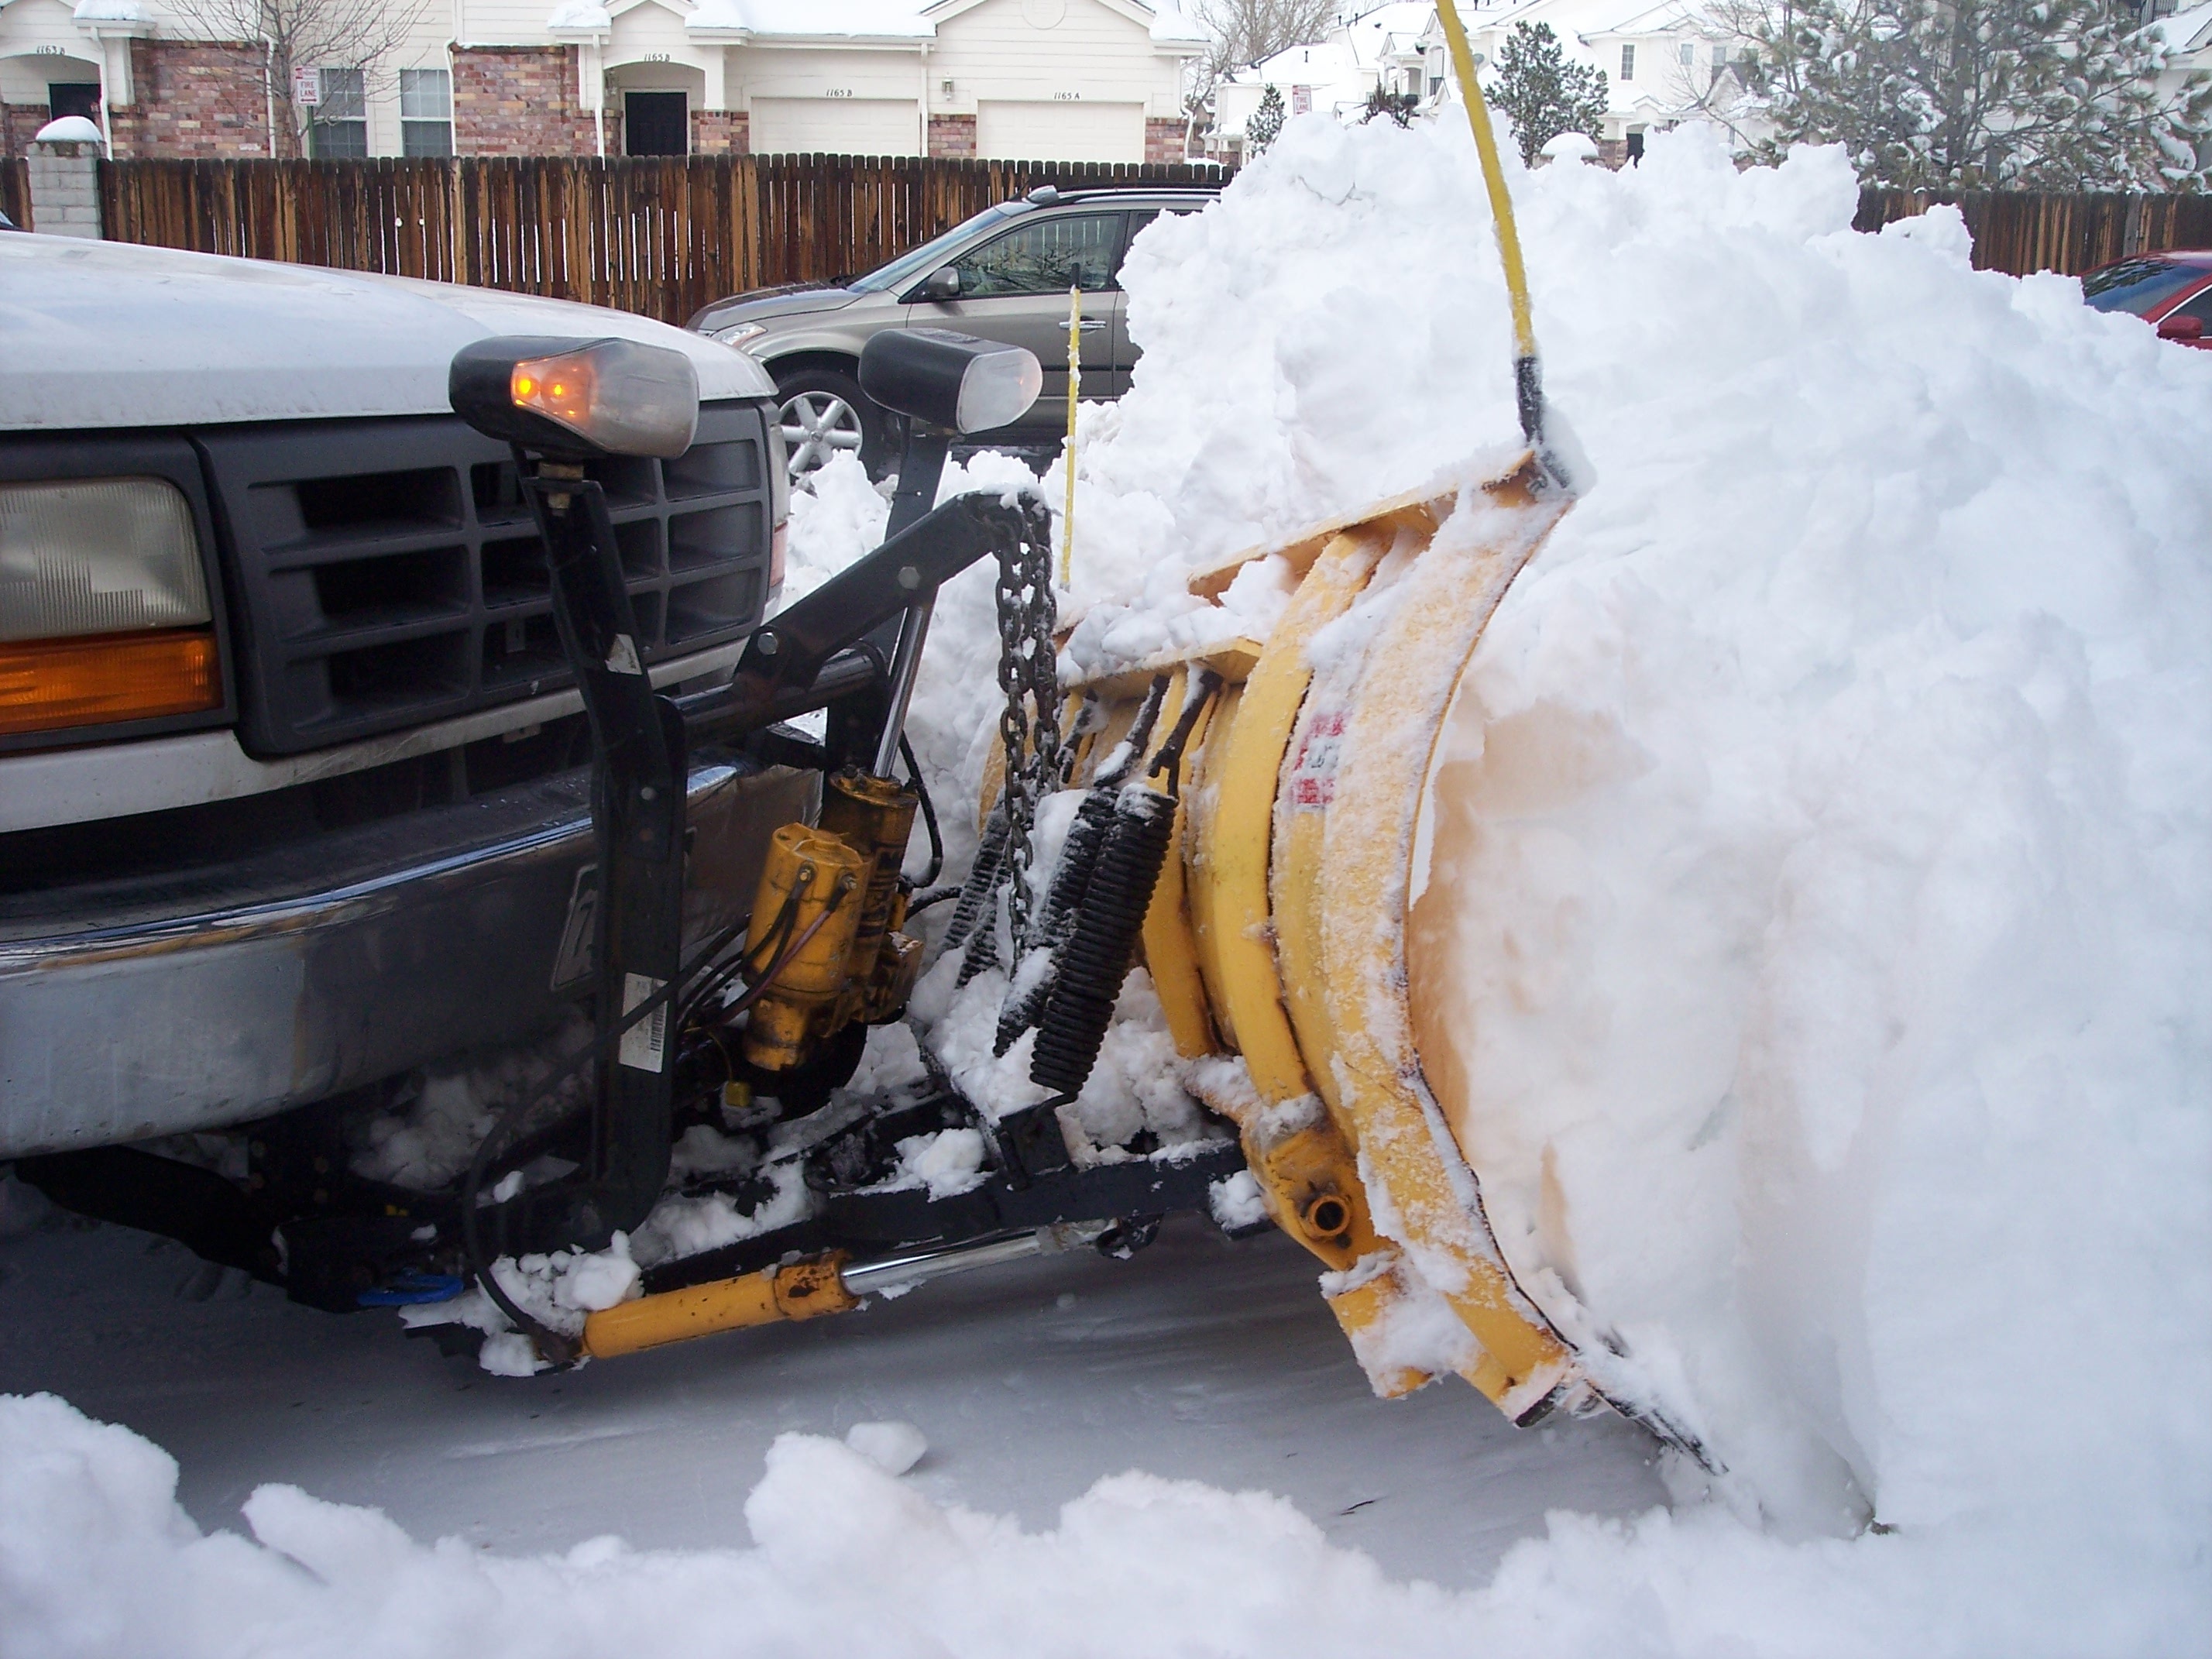
snow, winter, asphalt, vehicle, weather, season, snowplow, geological phenomenon, snow removal, snow blower